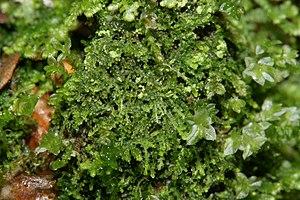
Cette liste rouge régionale des Bryophytes est issue du travail du Conservatoire botanique national de Bailleul. Son élaboration « a été piloté par le CBNBL, avec l’appui du réseau de botanistes et de bryologues régional. Il a bénéficié d’une valuation par le
Cephalozia lunulifolia est une espèce de bryophyte de la famille des Cephaloziaceae, aux feuilles minuscules et bilobées.